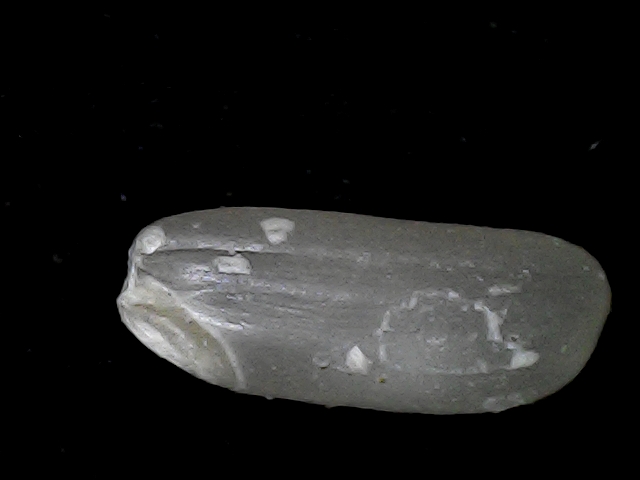
Rice variety: BD79